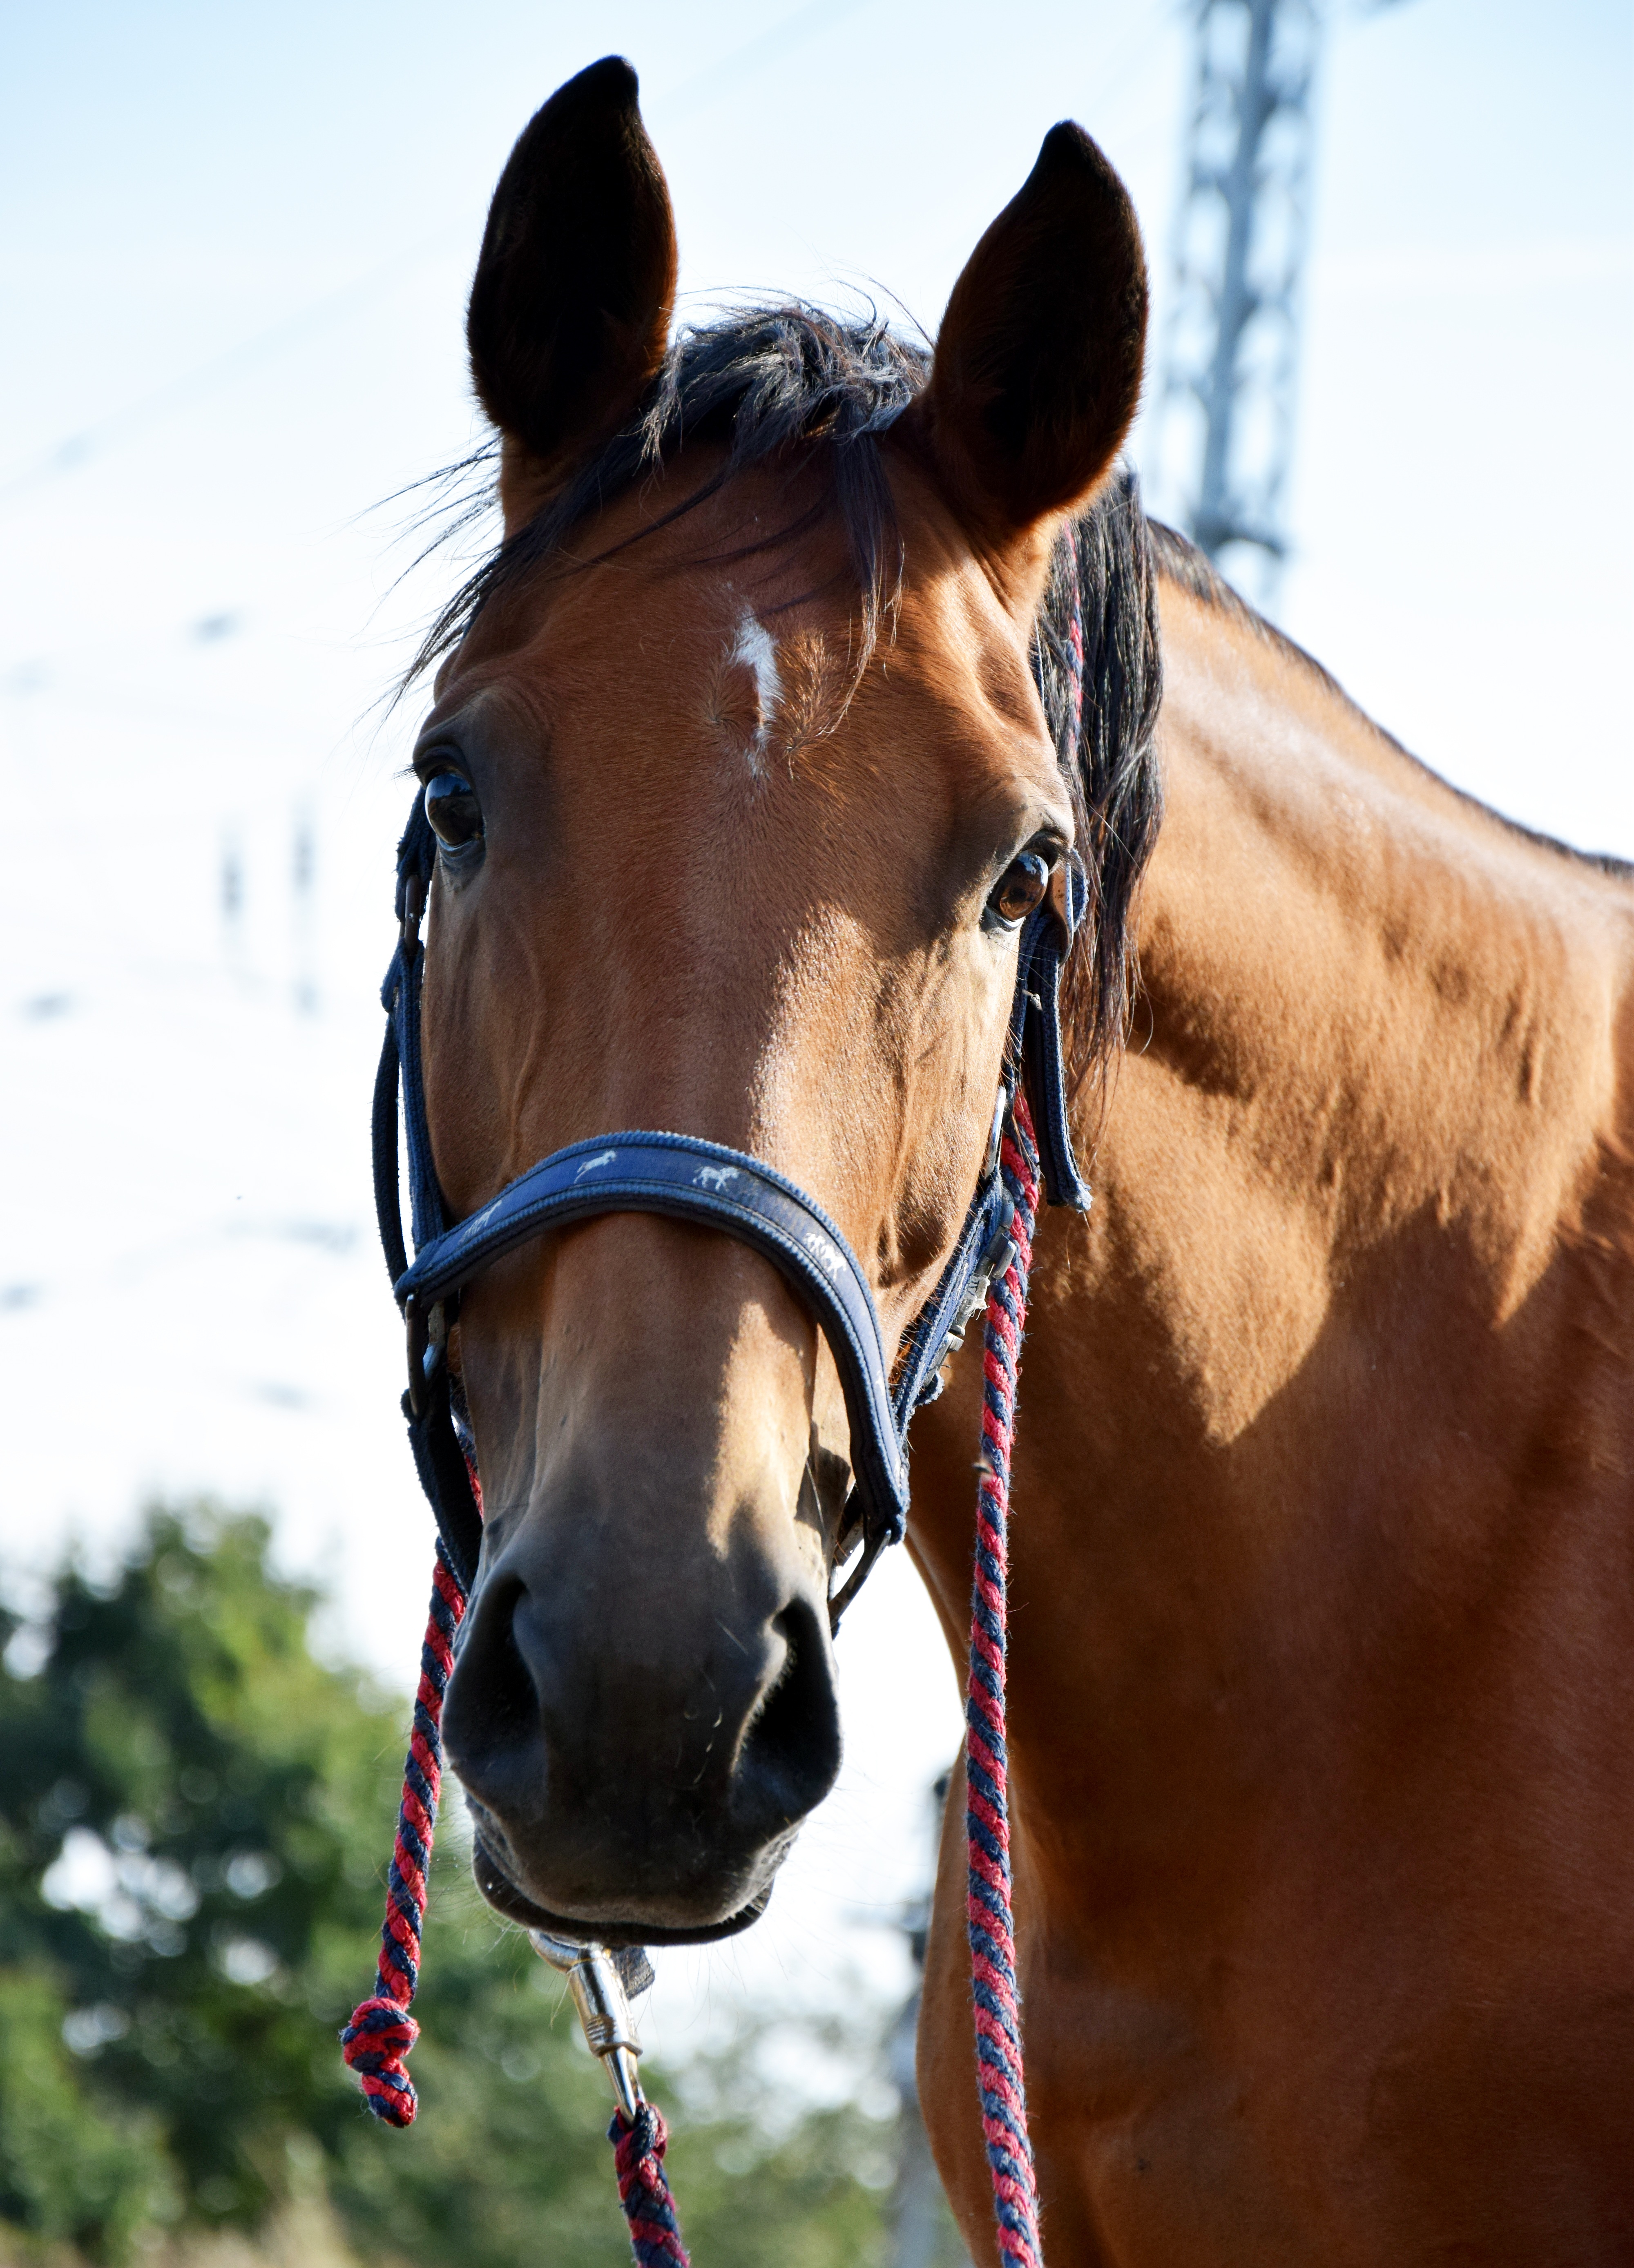
animal, portrait, horse, rein, mammal, stallion, mane, bridle, sports, head, mare, attention, halter, equestrianism, horse like mammal, mustang horse, horse tack, animal sports, english riding, equestrian sport